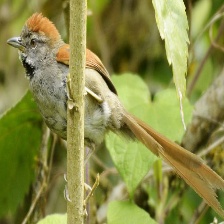
Species: AZARAS SPINETAIL
Scientific name: SYNALLAXIS AZARAE